Elizabeth Newson

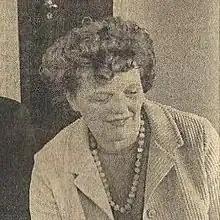
in 1968

Professor Elizabeth Ann Newson OBE (8 April 1929 – 6 February 2014) was a British developmental psychologist recognised for her work with children on the autism spectrum. She proposed the condition pathological demand avoidance in 1980.